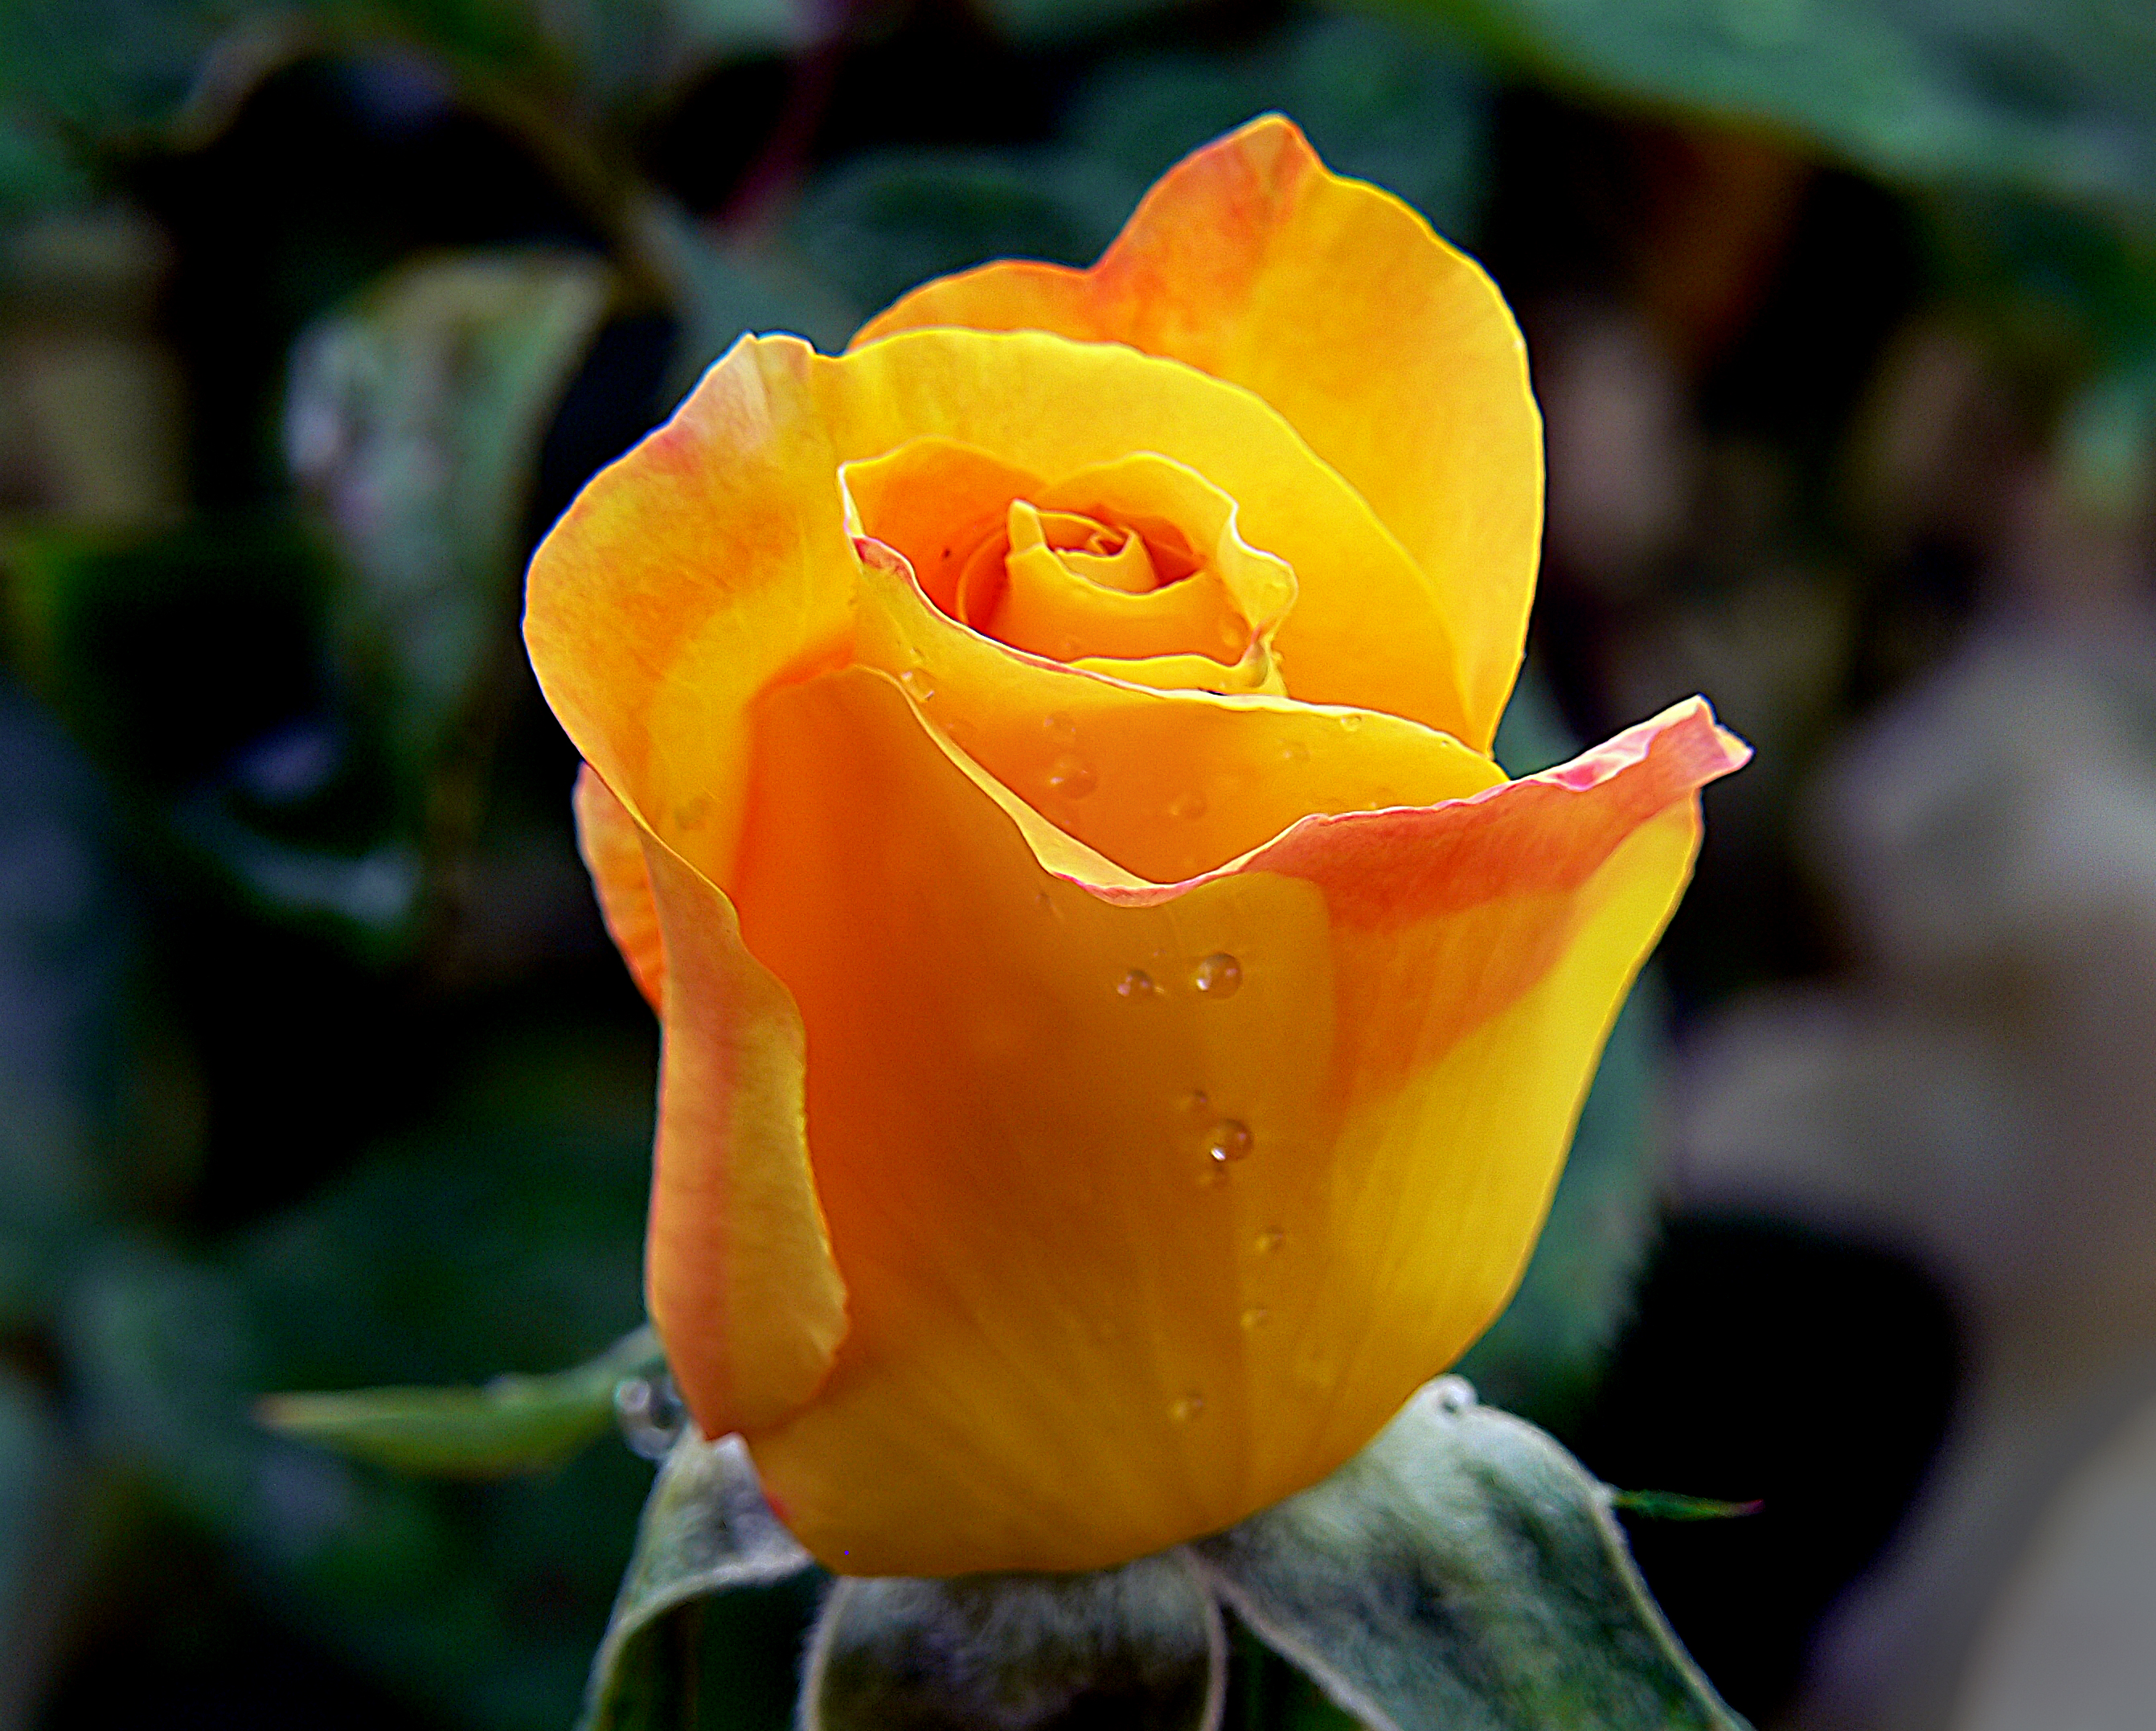
plant, flower, petal, tulip, rose, botany, yellow, flora, flowers, close up, roses, publicdomain, gardening, blooms, florals, goldmedalrose, macro photography, flowering plant, rose family, plant stem, land plant, austrian briar